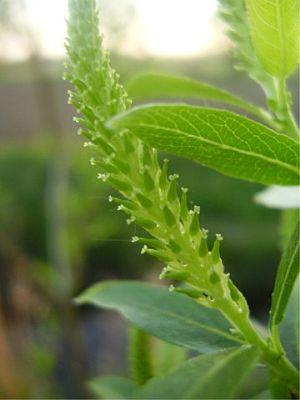
Le Saule à trois étamines est une espèce de saules de grande taille, à floraison continue de mars à octobre.